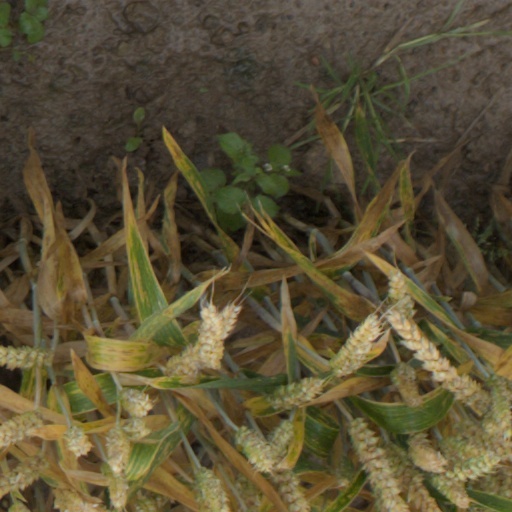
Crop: wheat